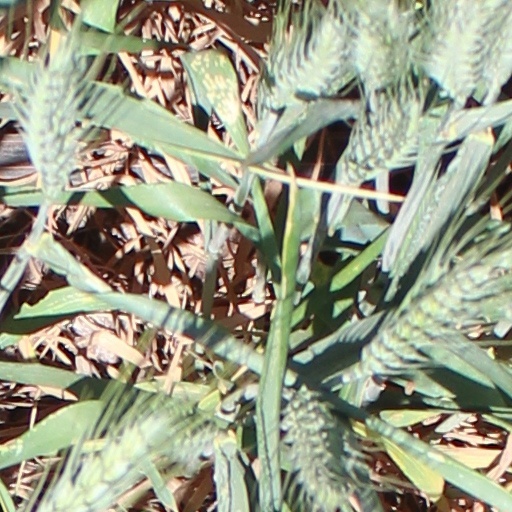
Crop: wheat